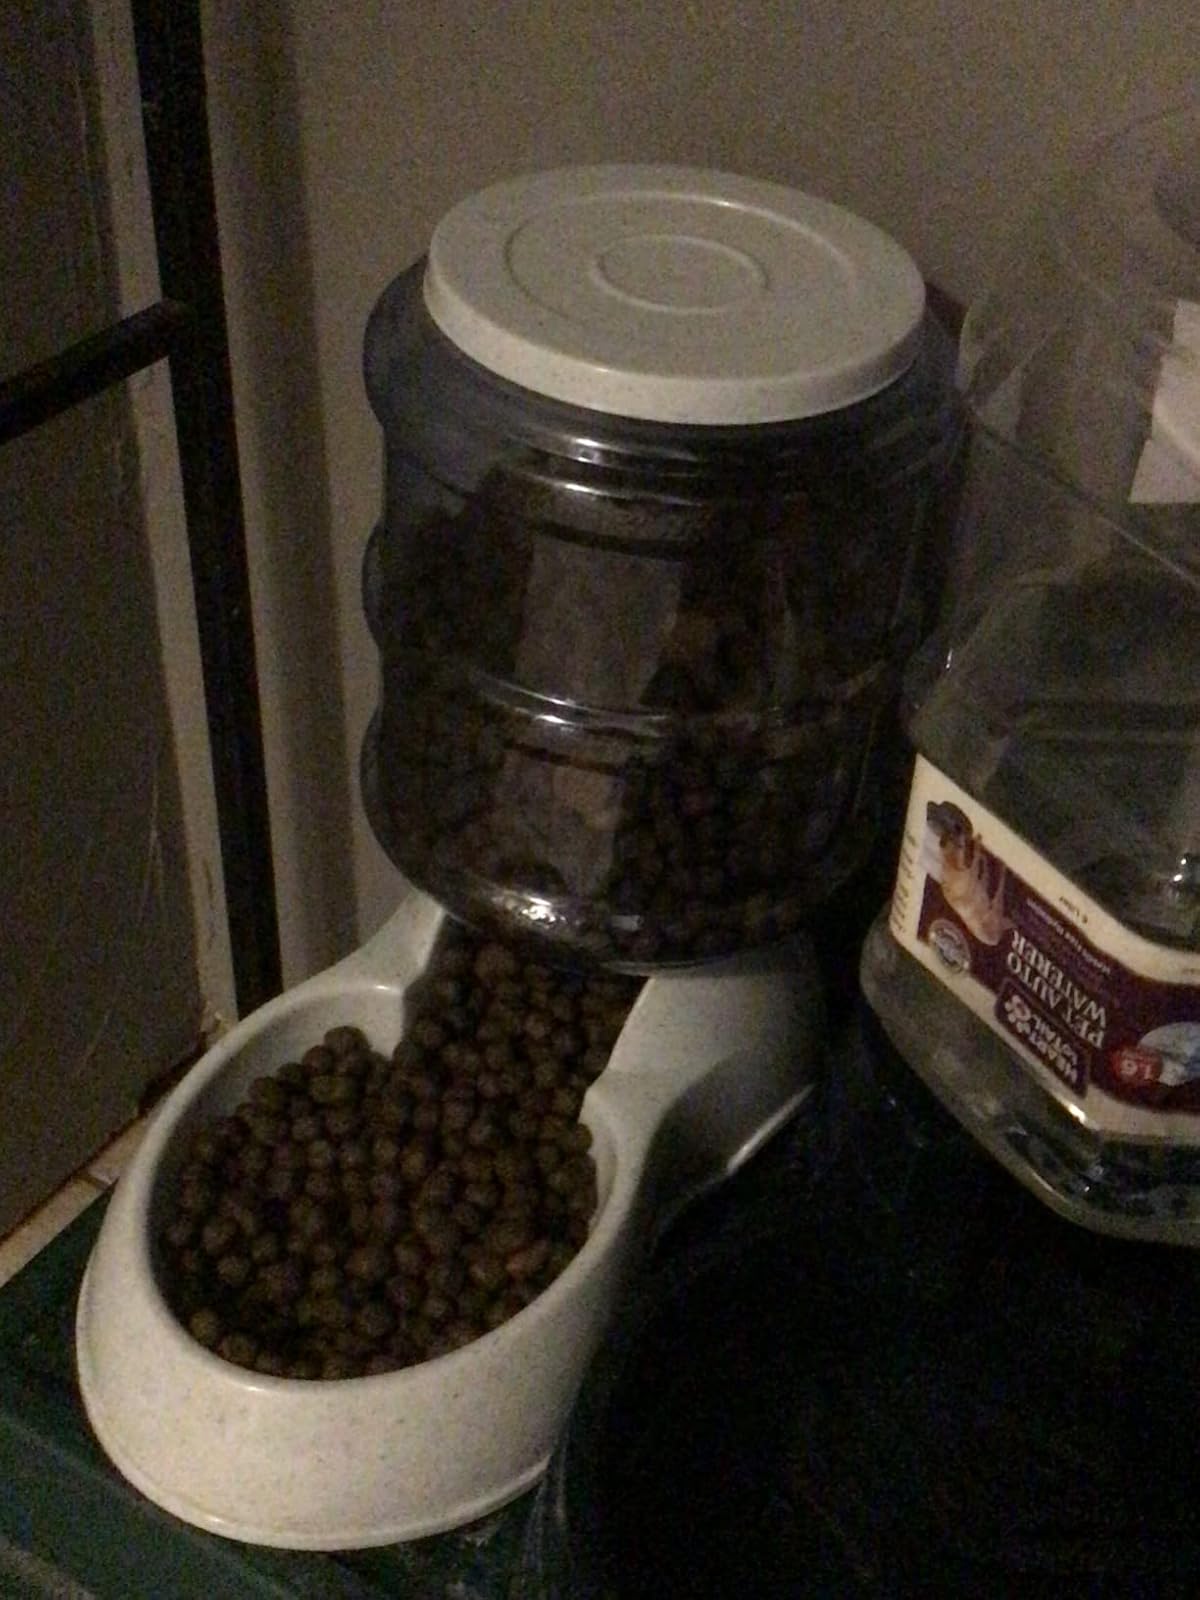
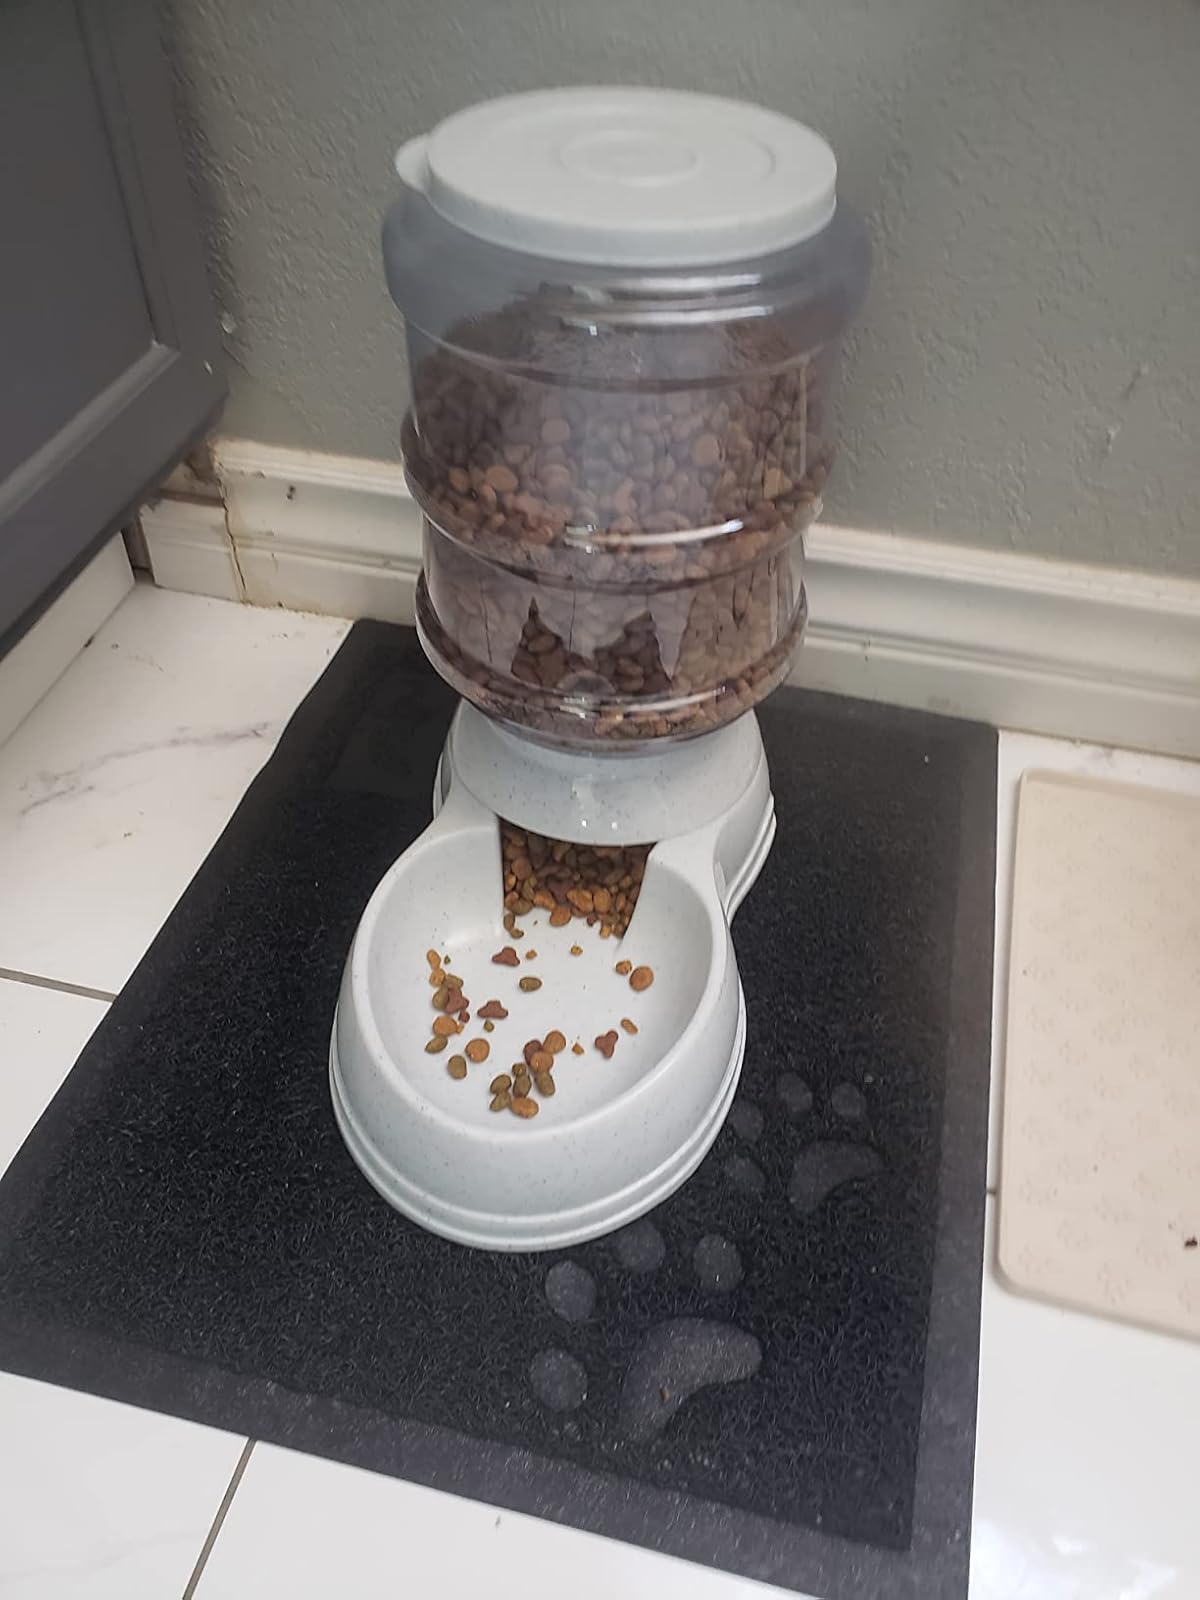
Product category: items_feeder
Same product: yes